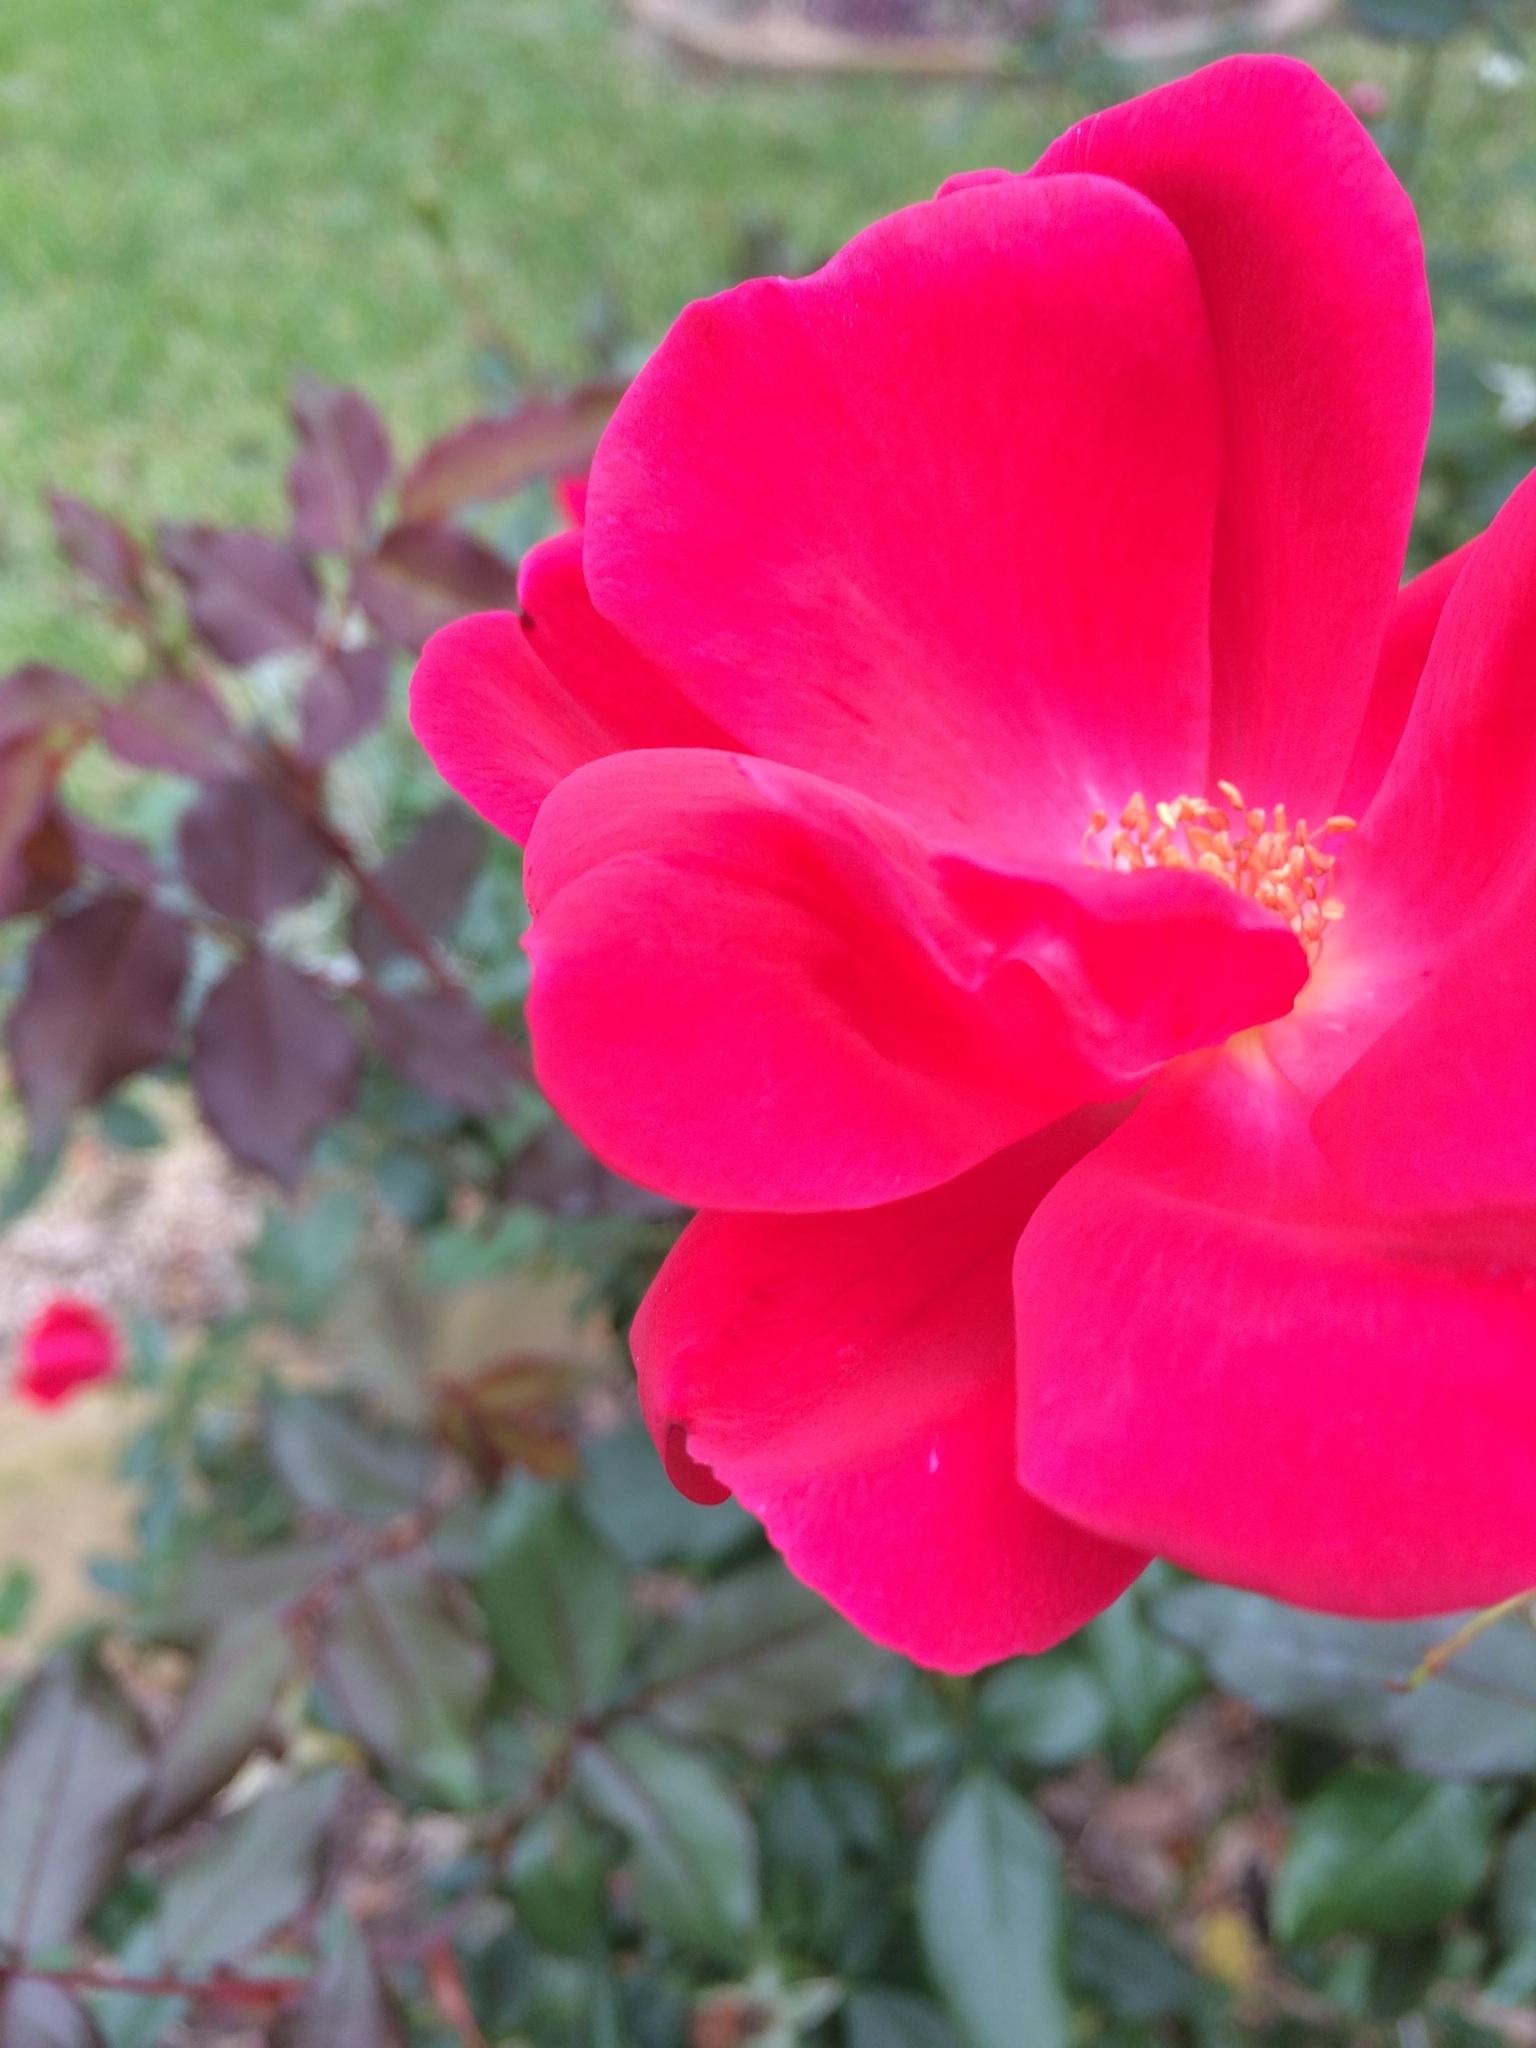
blossom, plant, flower, petal, rose, botany, pink, flora, shrub, floribunda, flowering plant, garden roses, rose family, annual plant, land plant